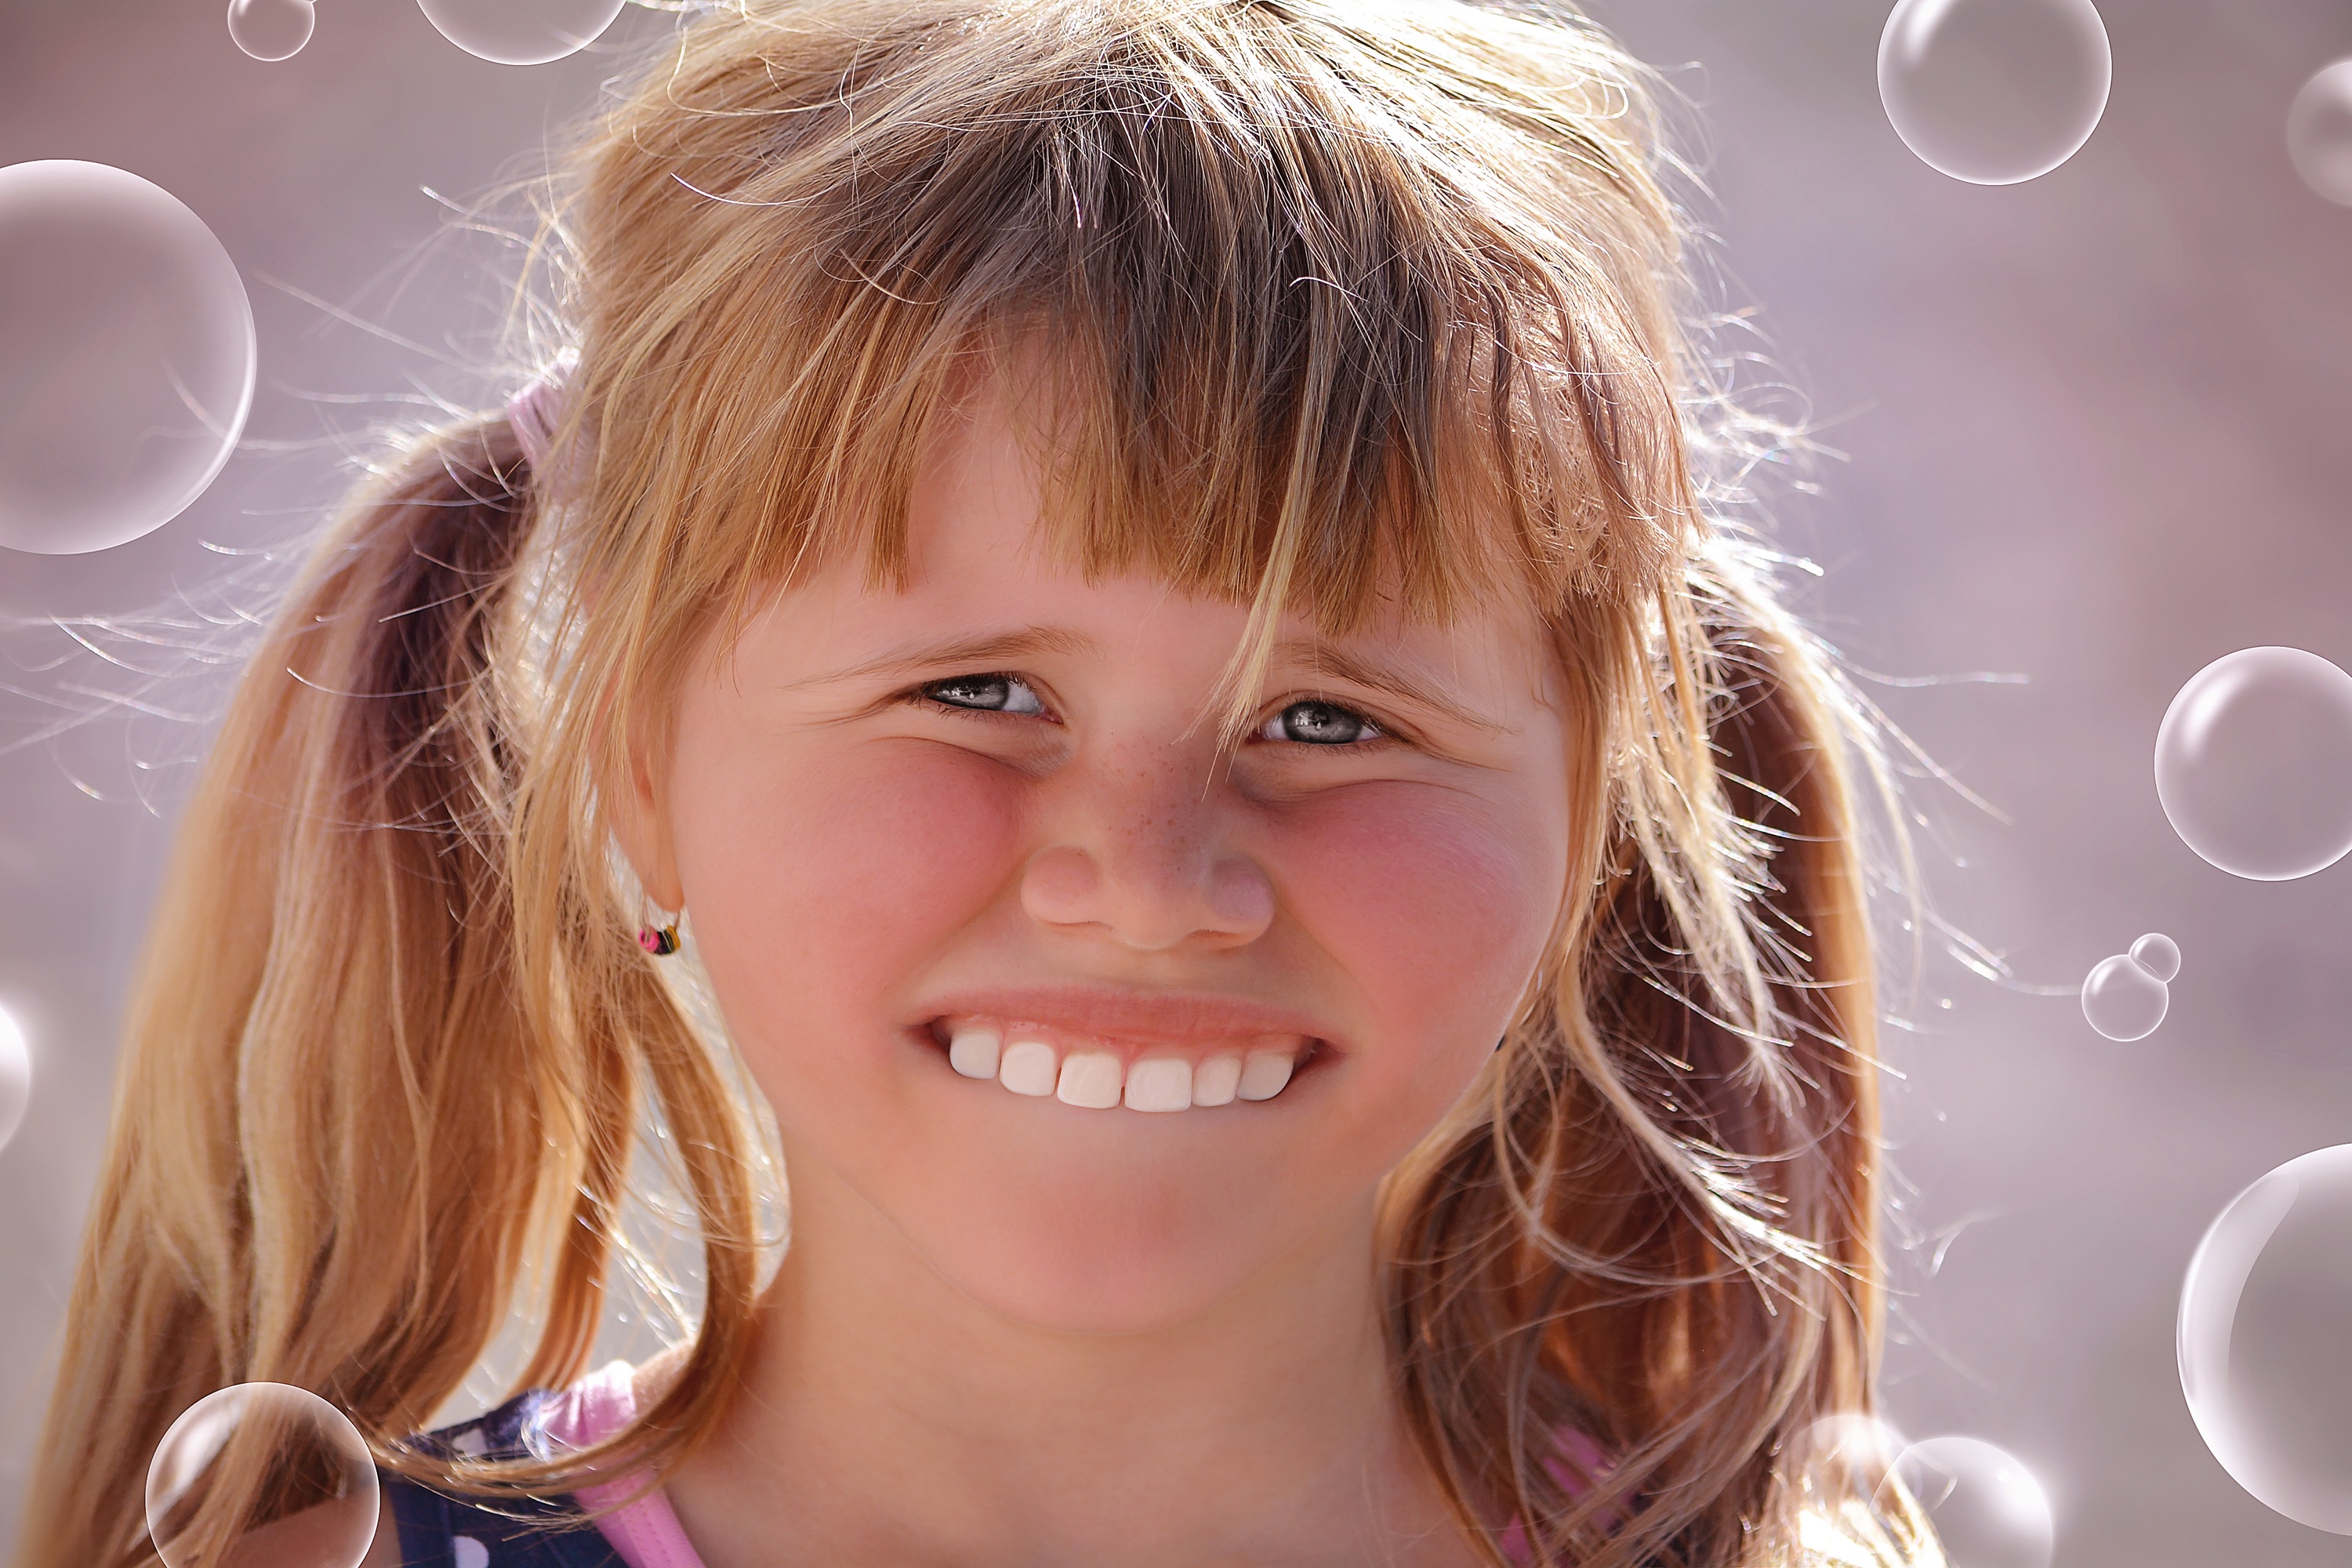
person, girl, hair, photography, female, singer, portrait, model, child, human, facial expression, lip, hairstyle, smile, long hair, close up, face, nose, eye, head, skin, beauty, caricature, blond, organ, laughter, comic, emotion, brown hair, portrait photography